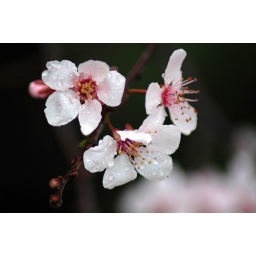
One of the first signs of spring is when flowers start to bloom. Or, in this case a tree.